MV Cotentin

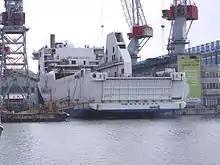
"Cotentin" under construction at Aker Finnyards Helsinki New Shipyard

In 2013 "Cotentin" was chartered to Stena Line for their service between Karlskrona, Sweden and Gdynia, Poland. She was renamed "Stena Baltica" and transferred from French to British flag with London as port of registry.